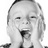
Emotion: surprise